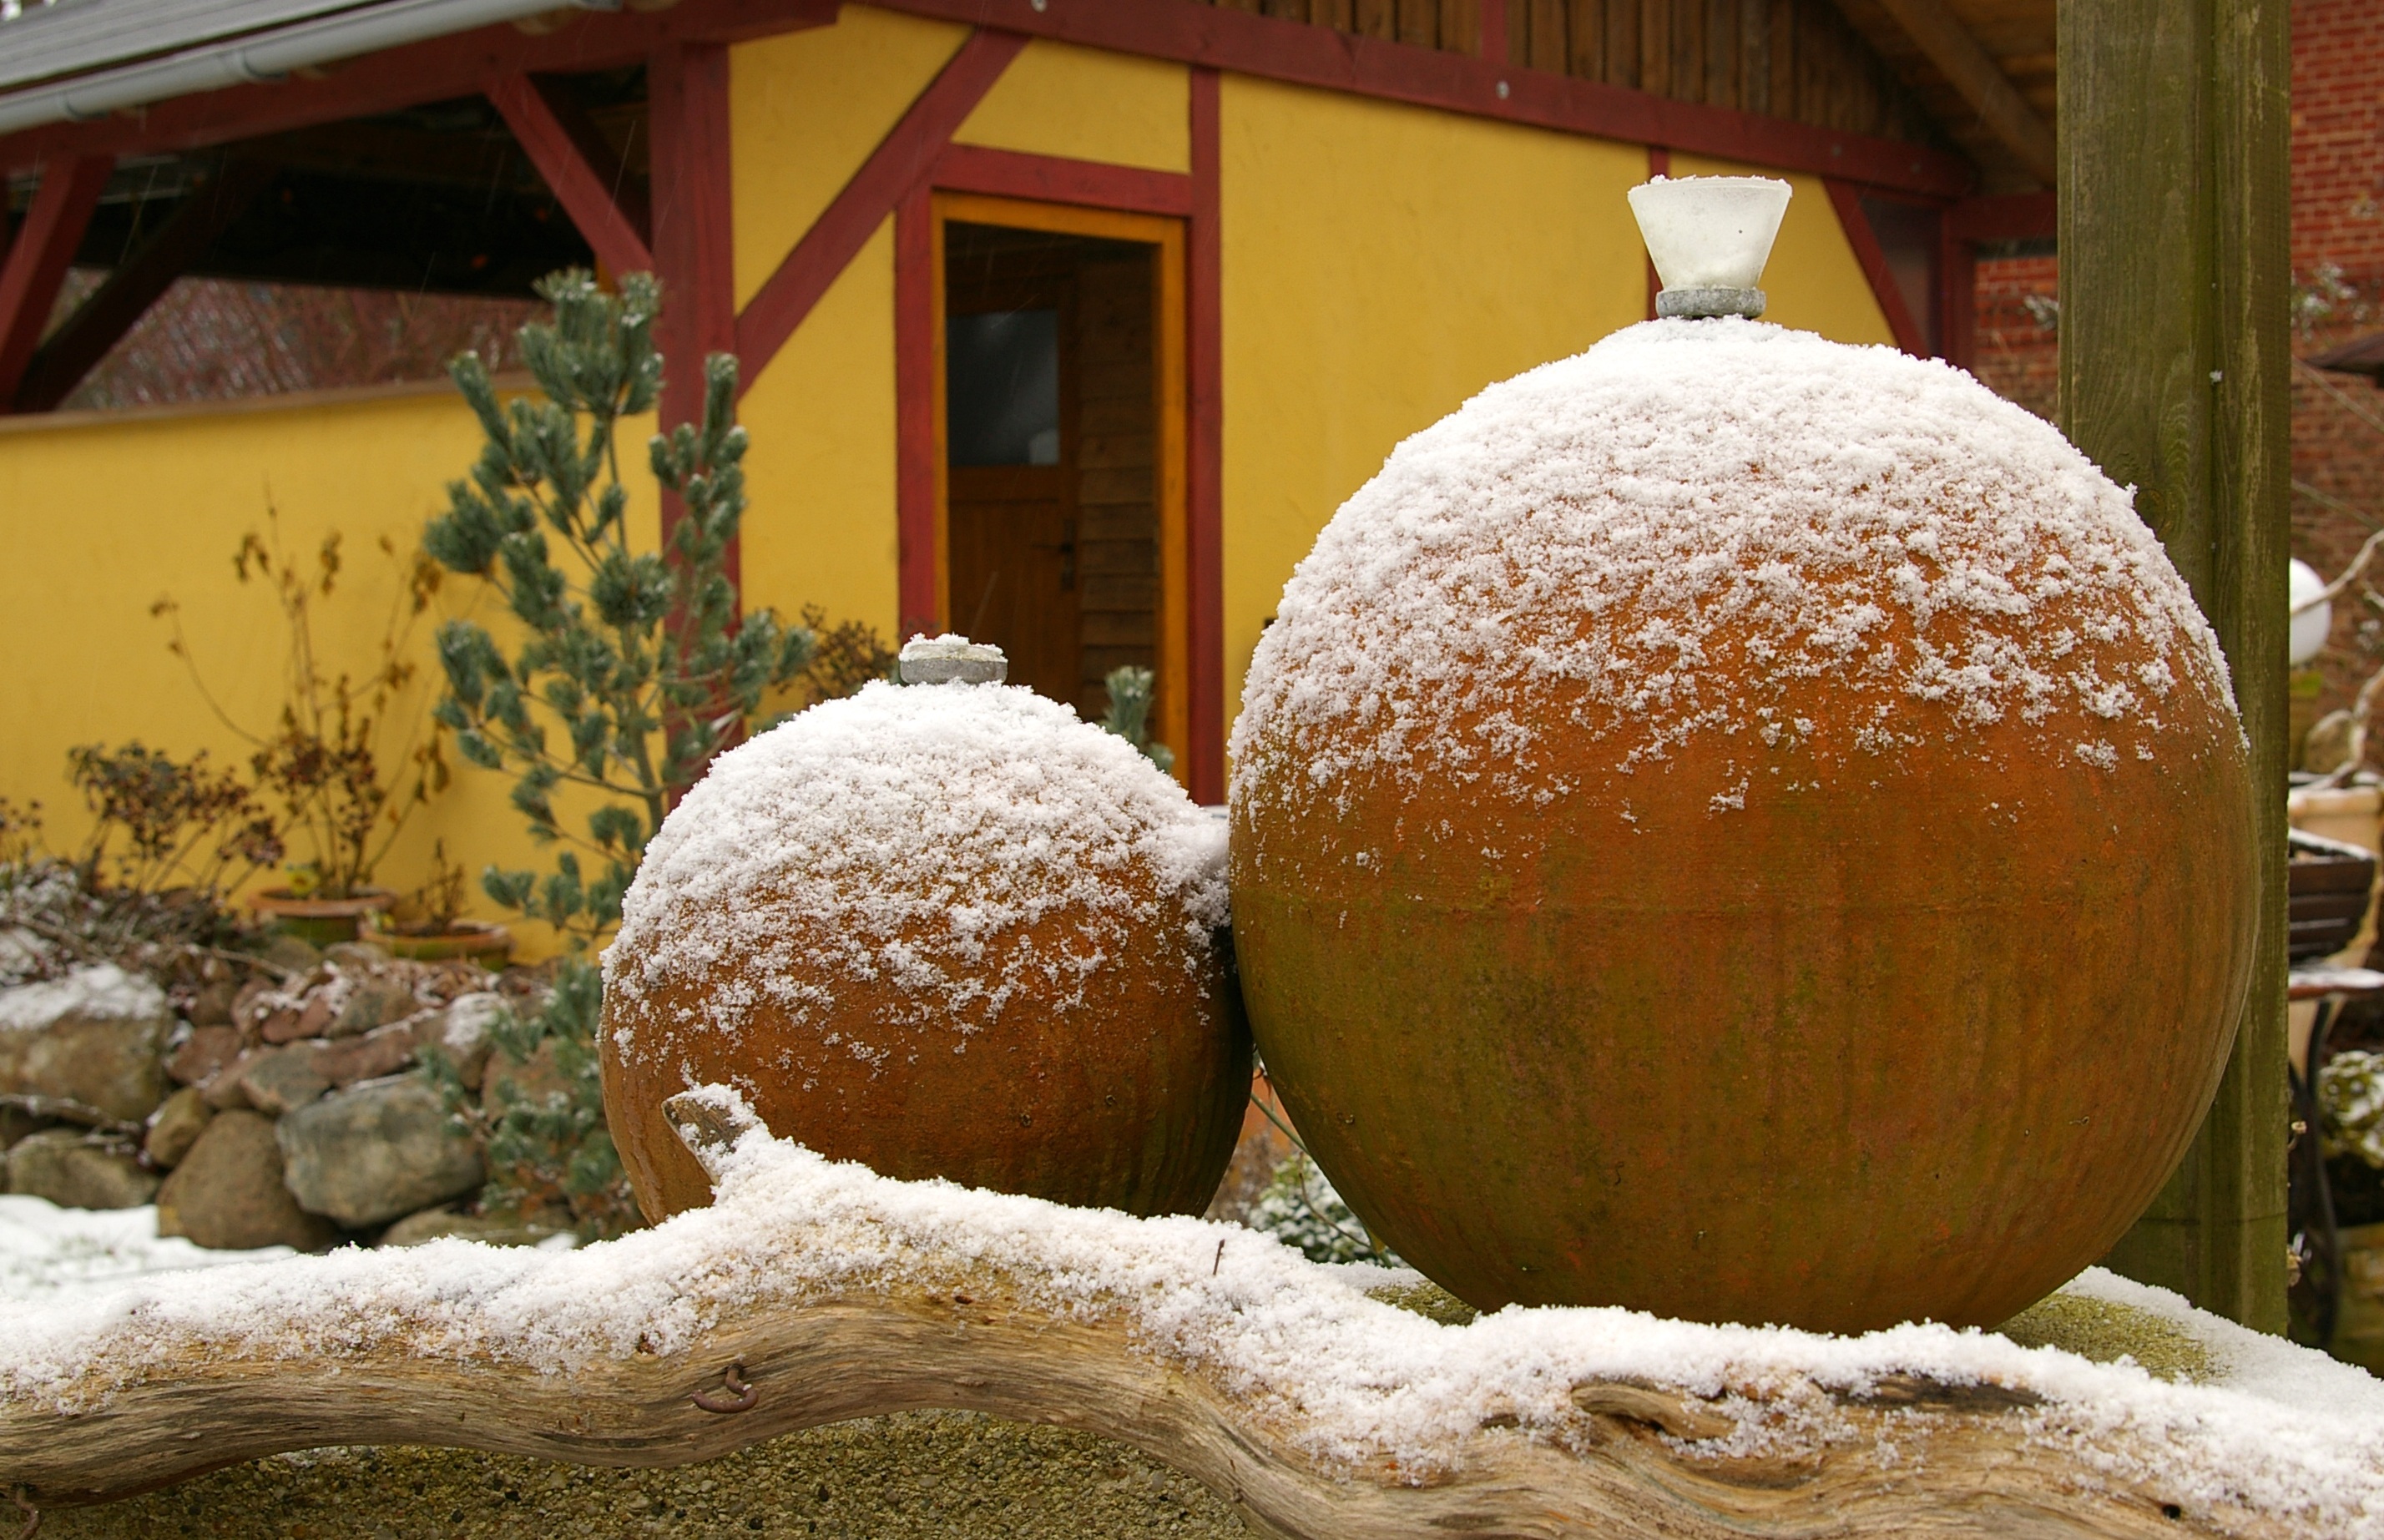
snow, cold, decoration, food, mediterranean, pumpkin, rest, garden, season, terracotta, deco, coconut, carving, balls, wintry, gartendeko, garden decoration, garden design, winter snow, garden lights, terracotta balls